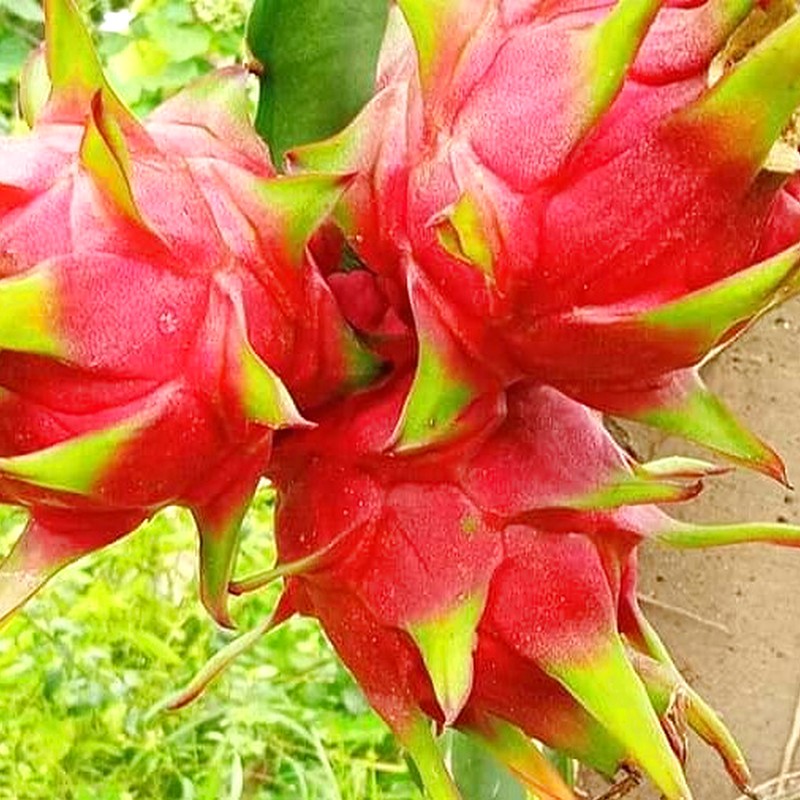
Label: Mature Dragon Fruit